Adenocaulon

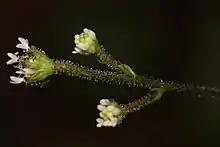
"Adenocaulon bicolor"

Adenocaulon is a small genus of flowering plants in the family daisy family known generally as trailplants. It was first described in 1829.